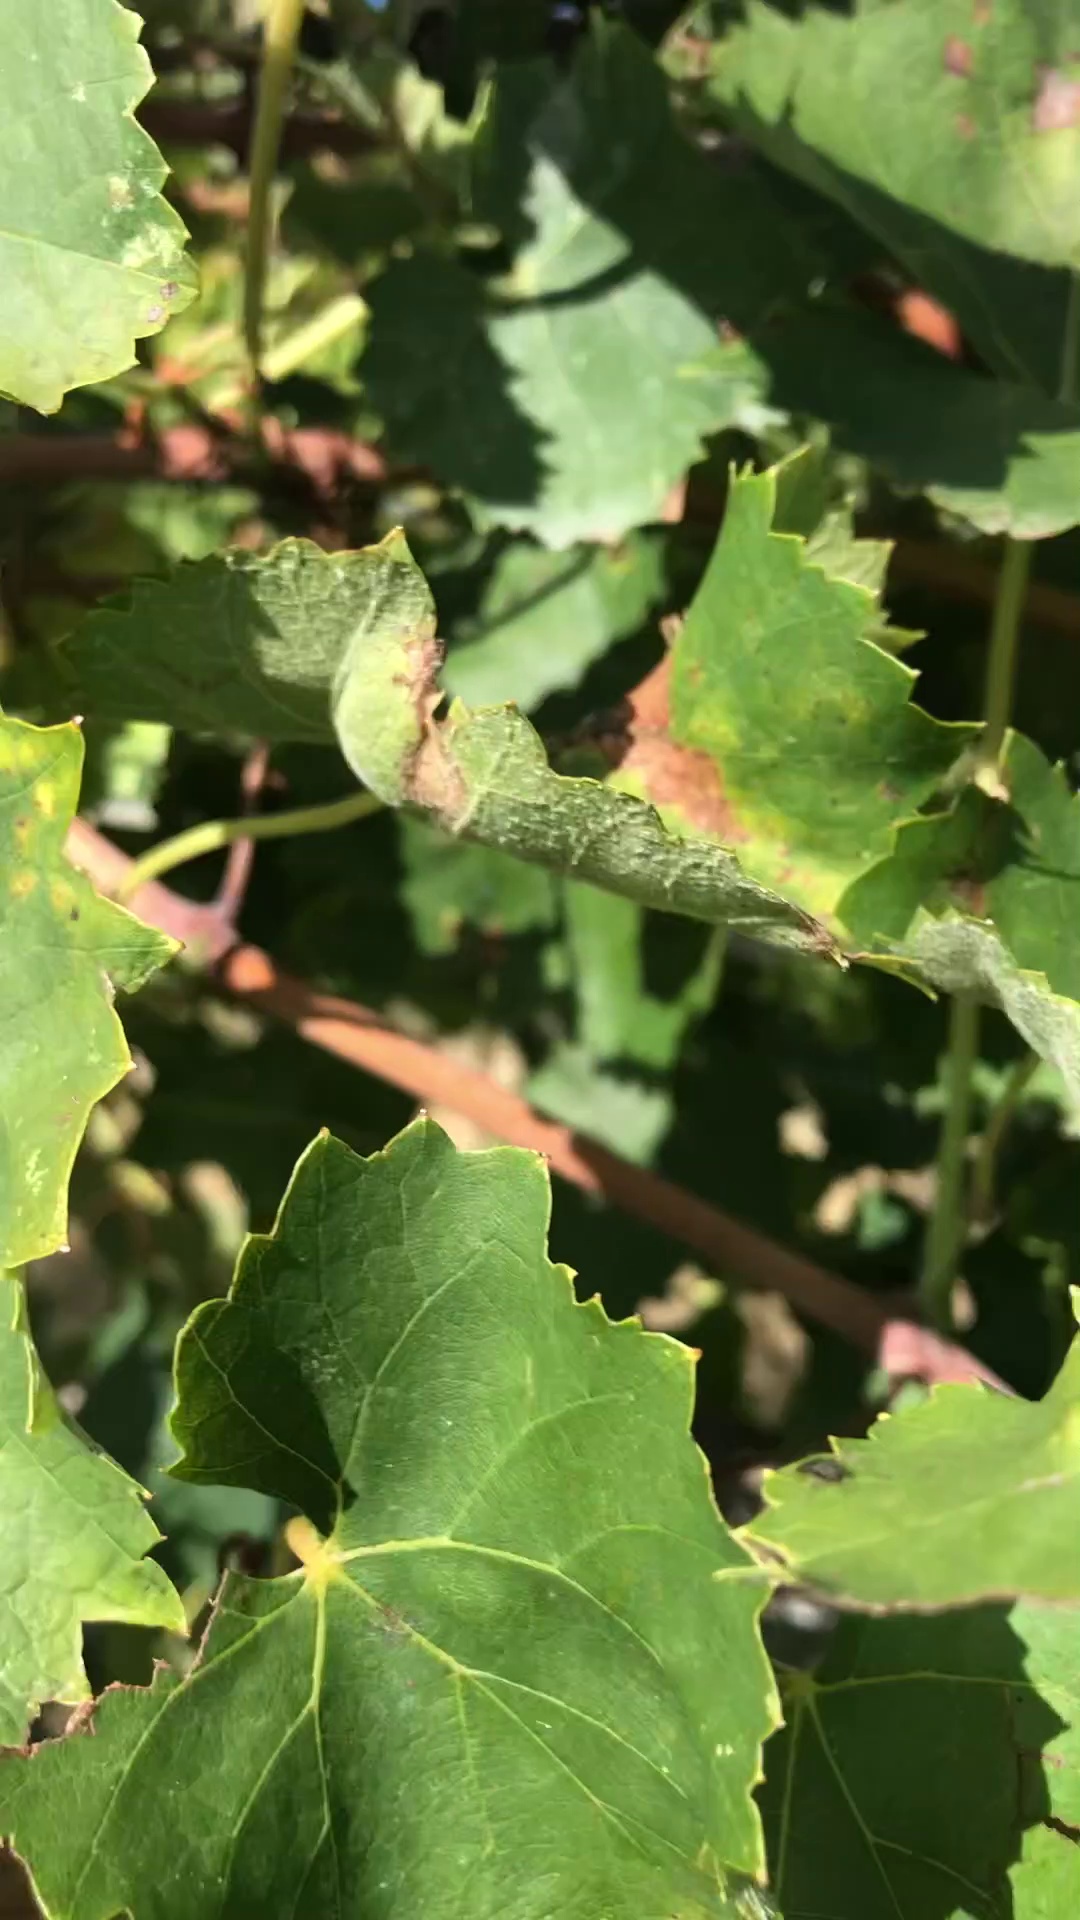
Label: healthy